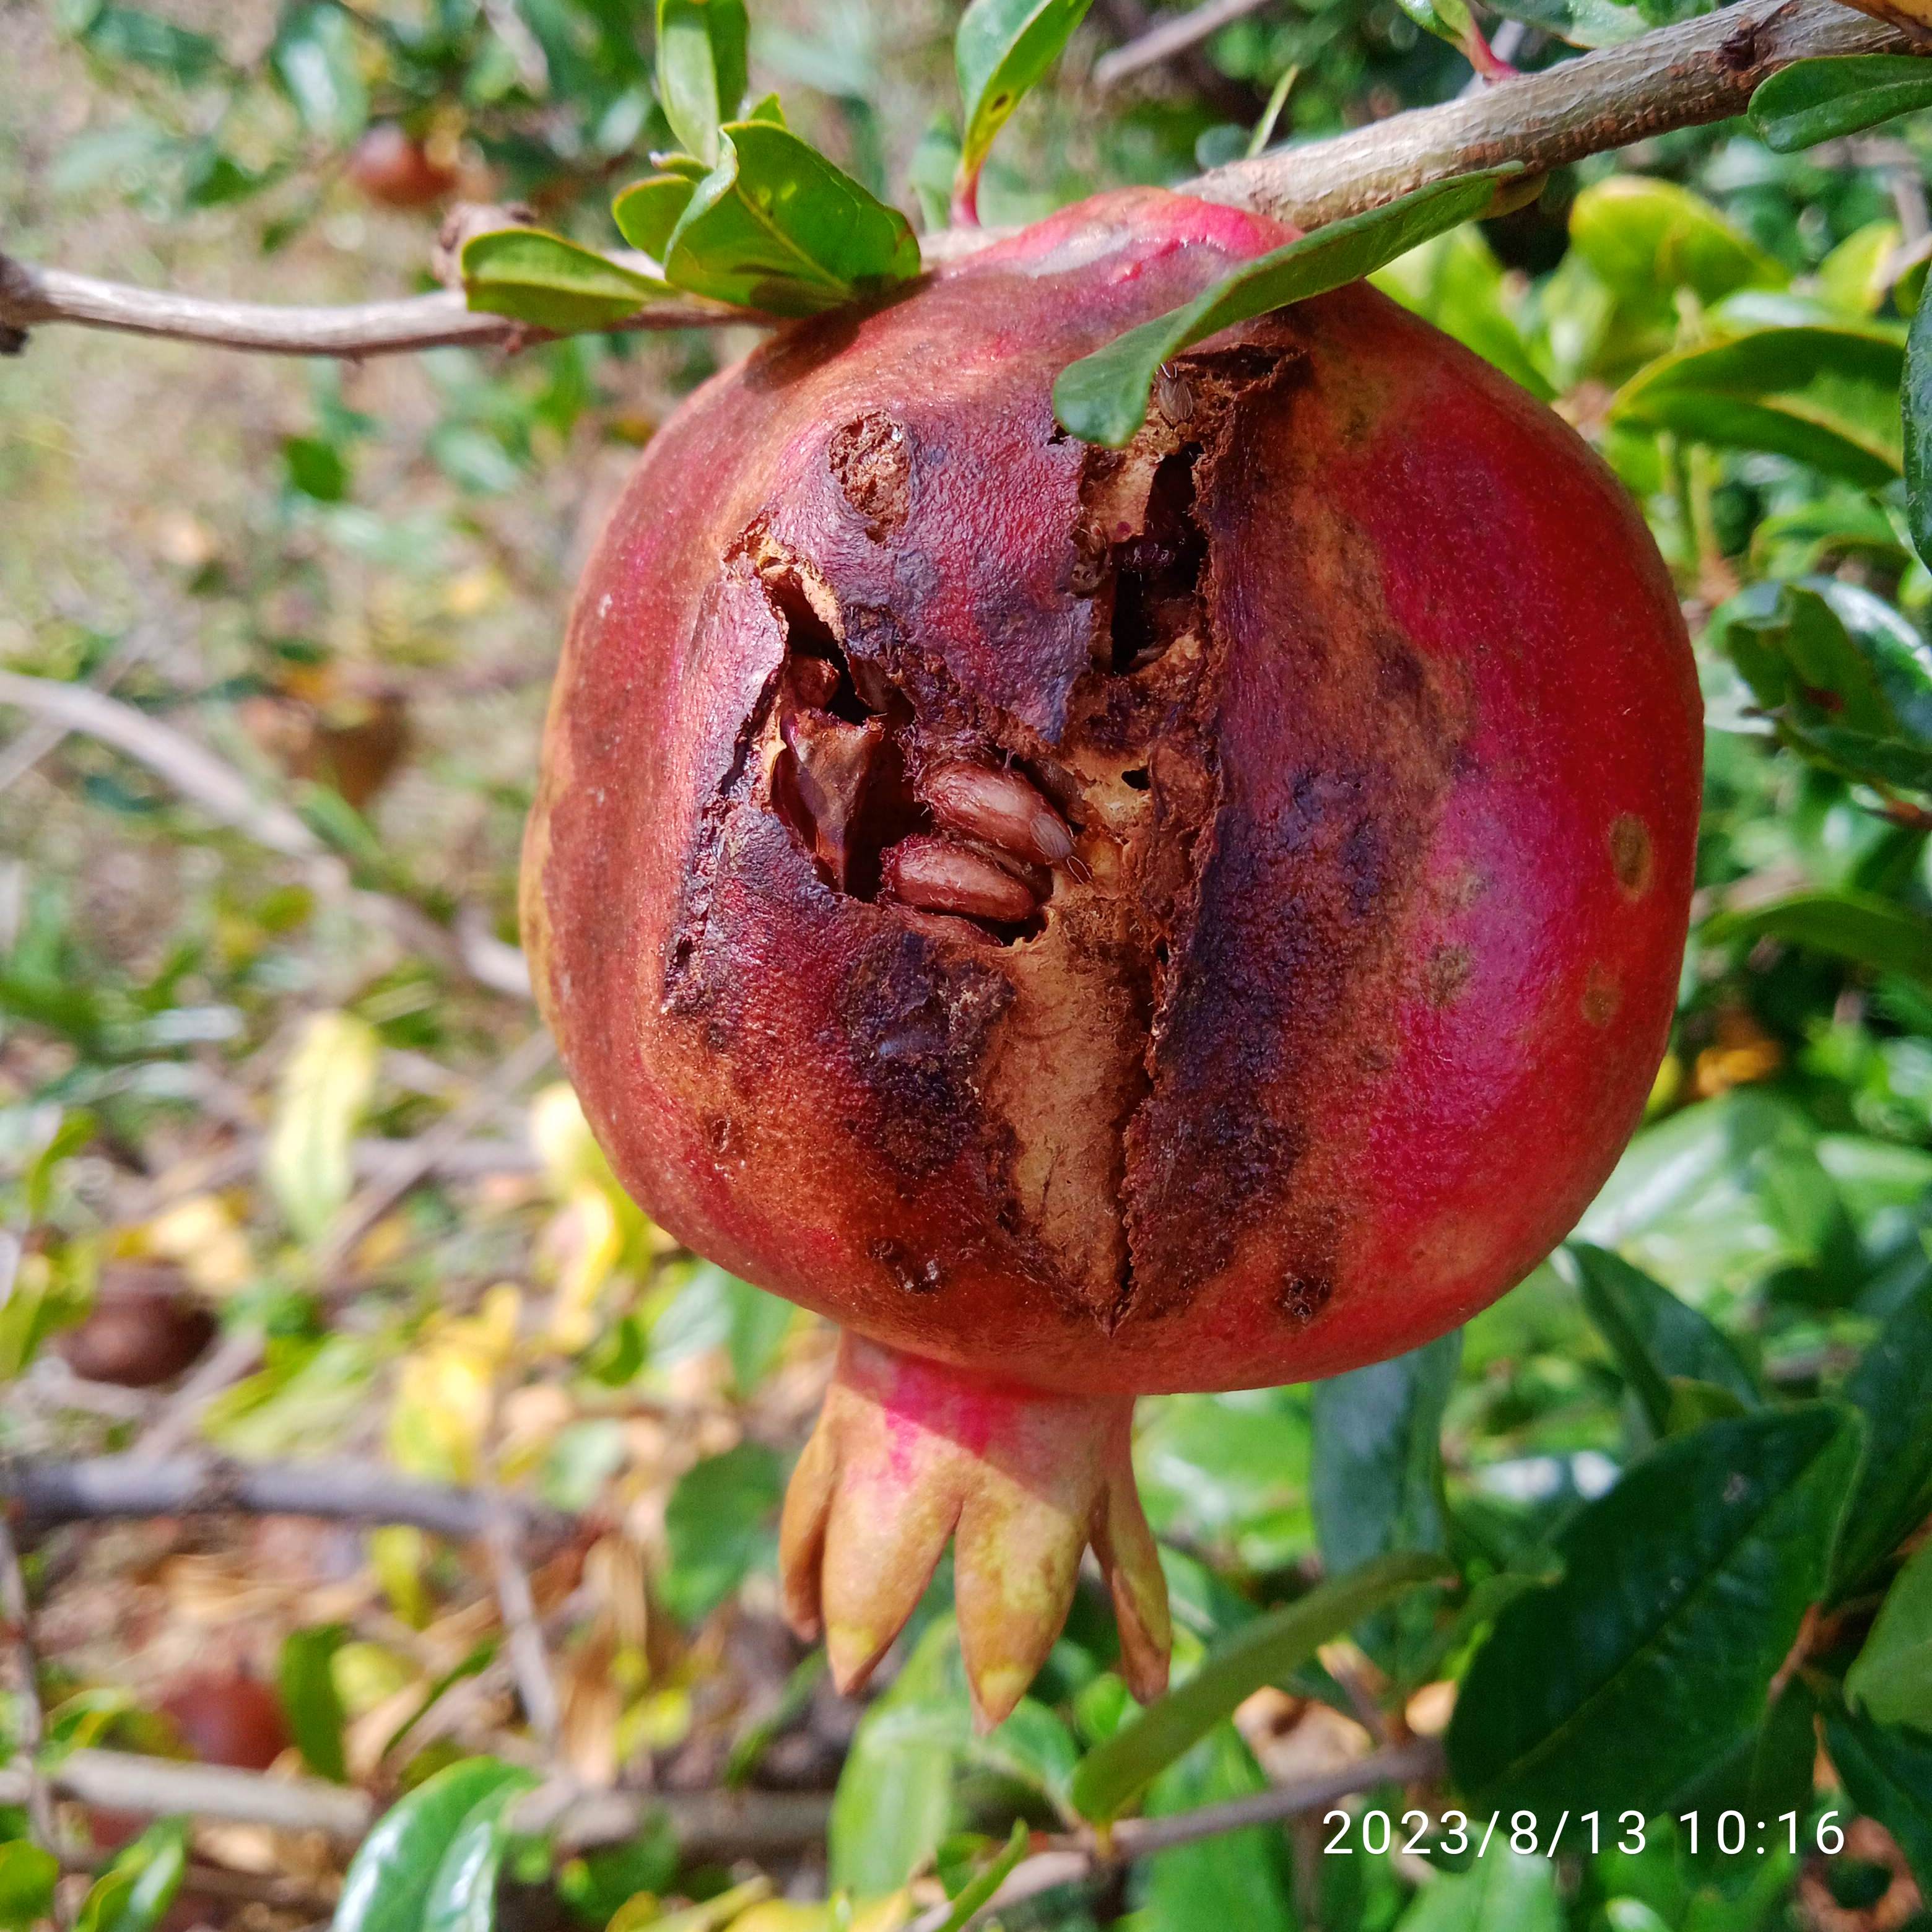
Label: Bacterial_Blight